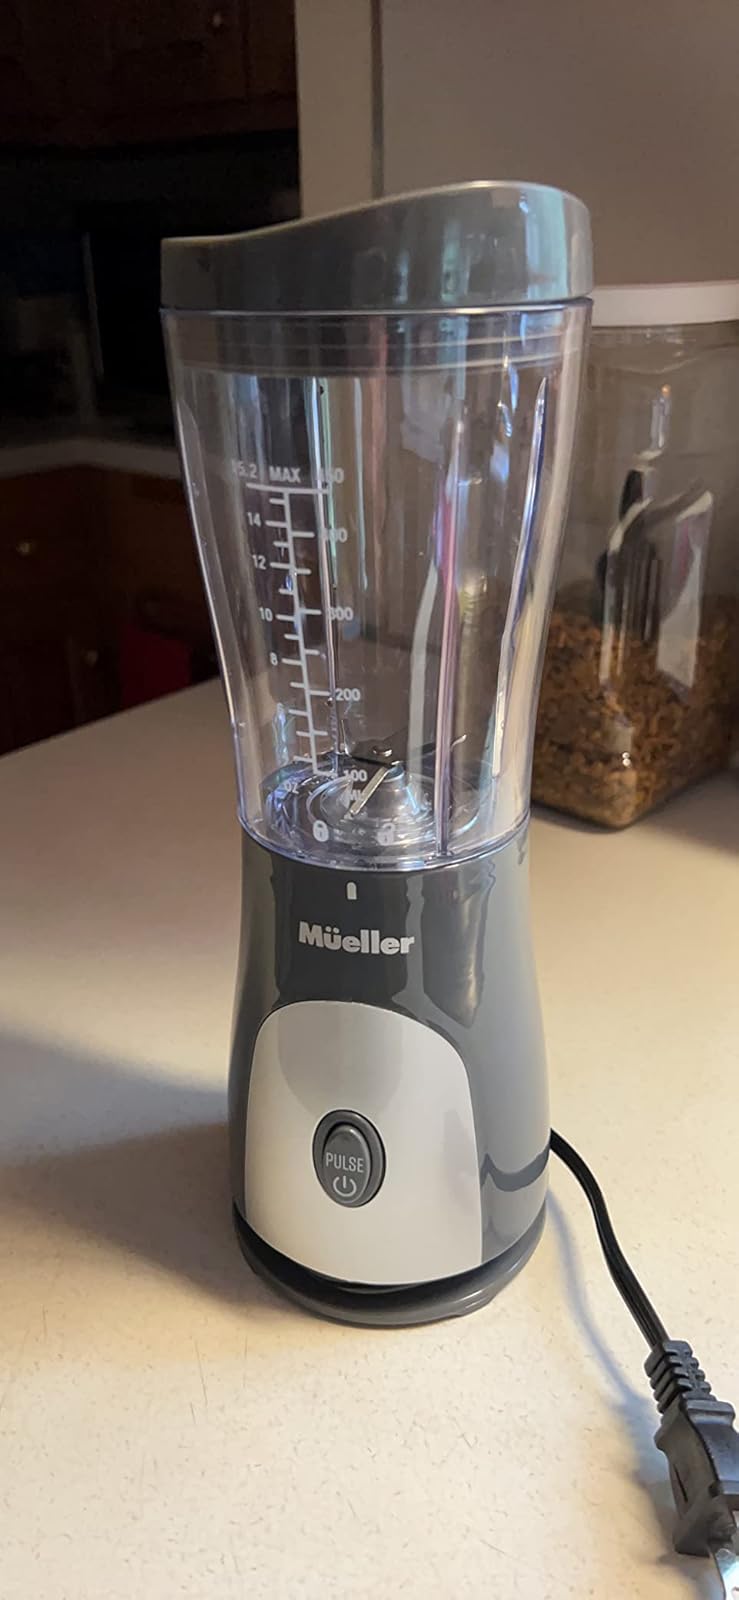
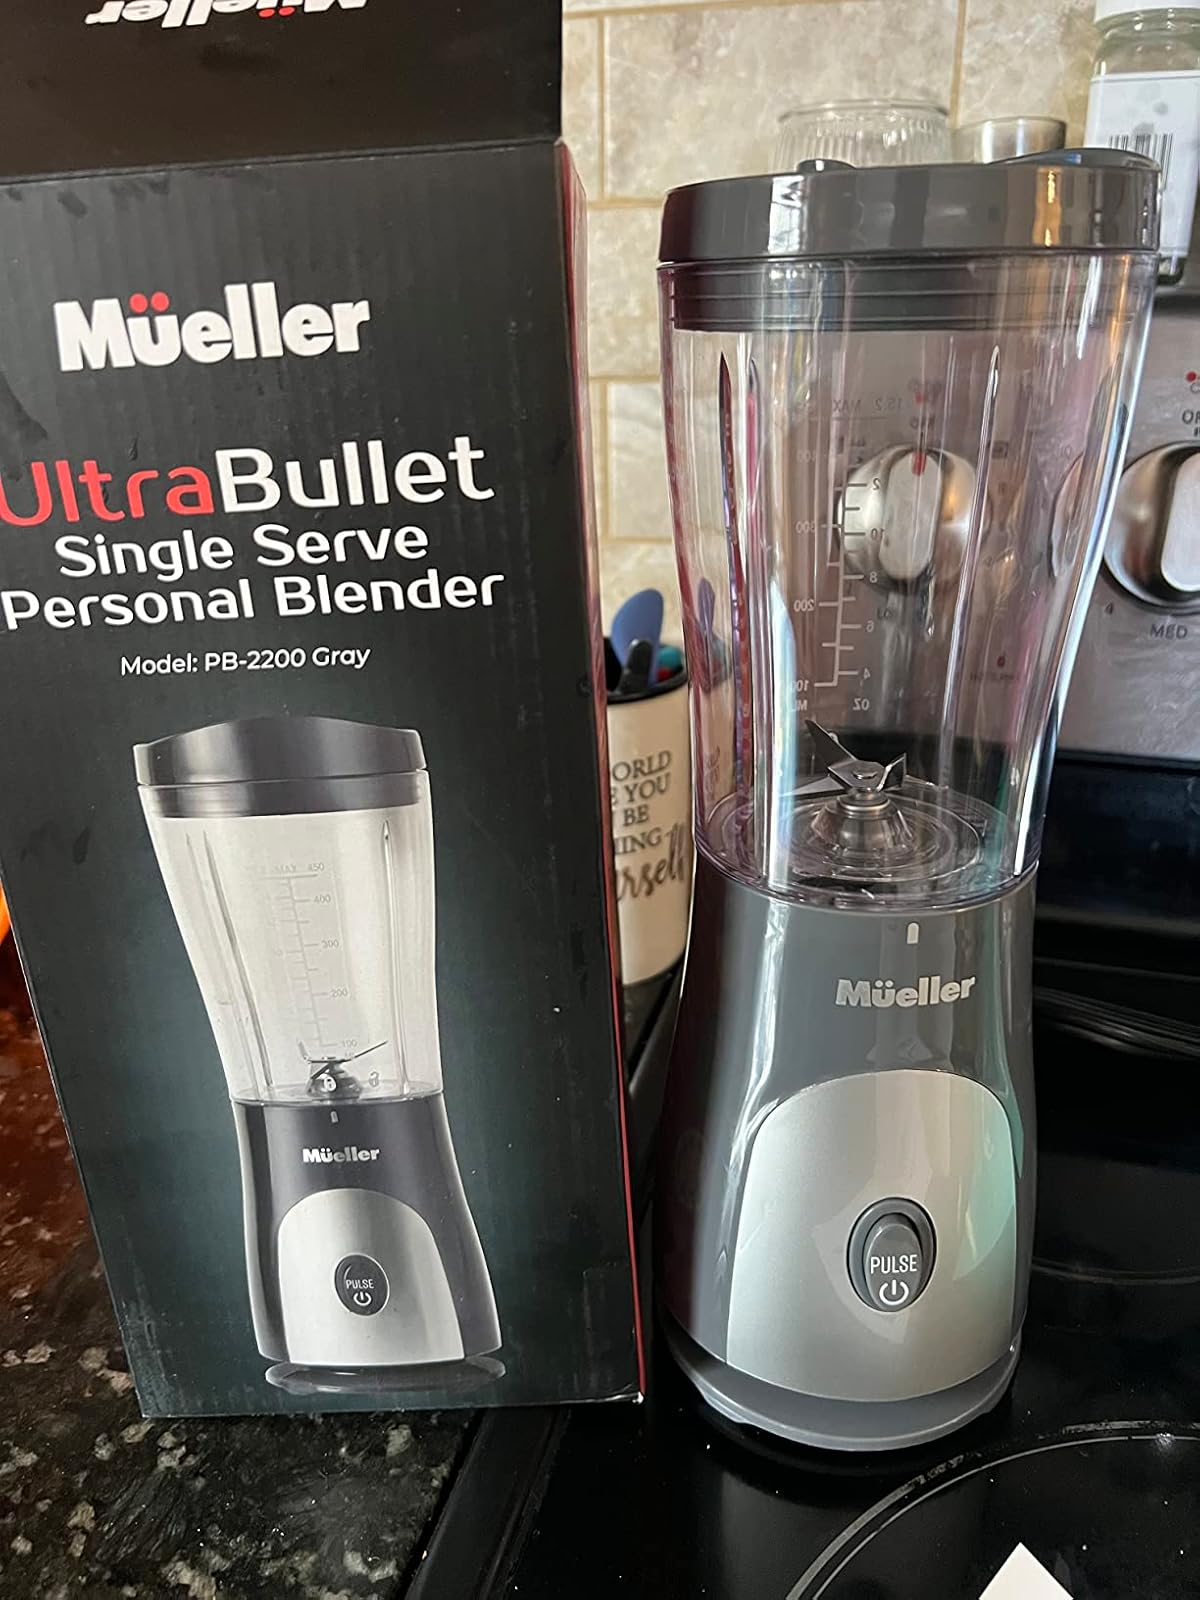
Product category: items_blender
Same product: yes